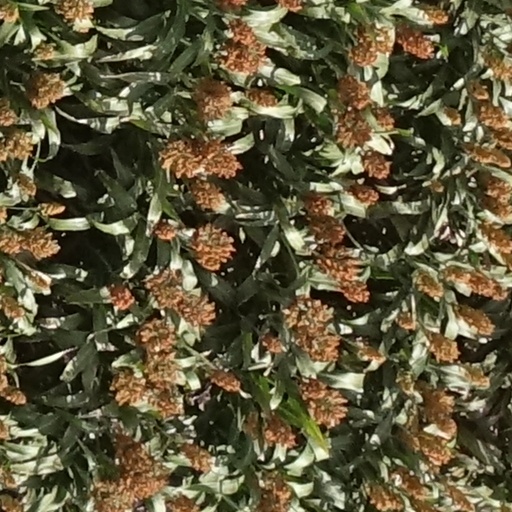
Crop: sorghum